Sky position (RA, Dec in degrees): 211.691, 27.963
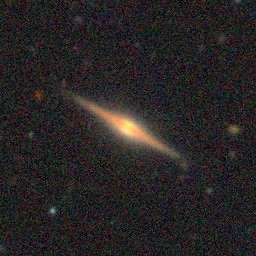
Galaxy morphology: Edge-on Galaxies with Bulge